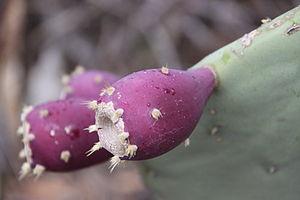
Figues de Barbarie photographiées dans le parc Pams de Collioure. Collioure, Pyrénées-Orientales, France.
La figue de Barbarie, aussi connue sous son nom nahuatl de nopal ou celui de « poire cactus » est une baie charnue produite par le figuier de Barbarie, un cactus originaire du Mexique, volontiers invasif, qui s'est notamment répandu tout autour de la Méditerranée et jusqu'en Australie. Les fruits commercialisés sont principalement cultivés au Maroc, en Tunisie et en Algérie, où ils sont appelés karmouss nssara, qui signifie « la figue des Chrétiens », ou simplement karmous ou akaṛmus. Enfin, lhendi est aussi un nom répandu en Afrique du Nord, signifiant « [la figue] indienne ».